E. Tucker Hughes

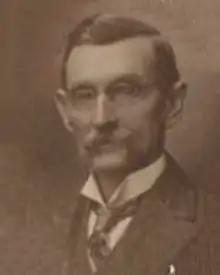
Official portrait, 1914

Eldridge Tucker Hughes (March 18, 1846 – February 27, 1936) was an American politician who served one term as a member of the Virginia House of Delegates, representing Goochland and Fluvanna counties.